Independence Day (1996 film)

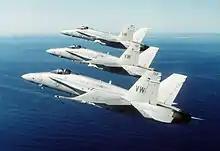
F/A-18 Hornets of VMFA-314, "Black Knights"

Emmerich and Devlin decided to expand on the idea by incorporating a large-scale attack, with Devlin saying he was bothered by the fact that "for the most part, in alien invasion movies, they come down to Earth and they're hidden in some back field …[o]r they arrive in little spores and inject themselves into the back of someone's head." Emmerich agreed by asking Devlin if arriving from across the galaxy, "would you hide on a farm or would you make a big entrance?" The two wrote the script during a month-long vacation in Mexico, and just one day after they sent it out for consideration, 20th Century Fox chairman Peter Chernin greenlit the screenplay. Pre-production began just three days later in February 1995. The U.S. military originally intended to provide personnel, vehicles, and costumes for the film; however, they backed out when the producers refused to remove the script's Area 51 references.